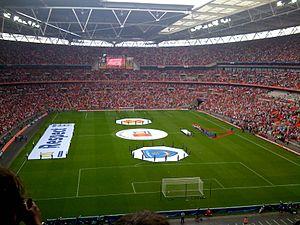
Wembley Stadium est un stade avec une capacité réelle de qualité de vue optimale de 90 000 personnes situé à Wembley, dans le borough londonien de Brent au nord-ouest de Londres, en Angleterre. Ce stade national est détenu par la Fédération d'Angleterre de football par l'intermédiaire de sa filiale Wembley National Stadium Limited, et son usage principal est pour les matchs à domicile de l'Équipe d'Angleterre de football. De plus, Wembley reçoit chaque année les finales des principales compétitions du football anglais. Il est également utilisé pour des concerts et d'autres événements sportifs majeurs.